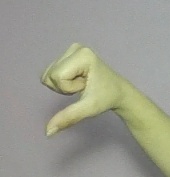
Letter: waw